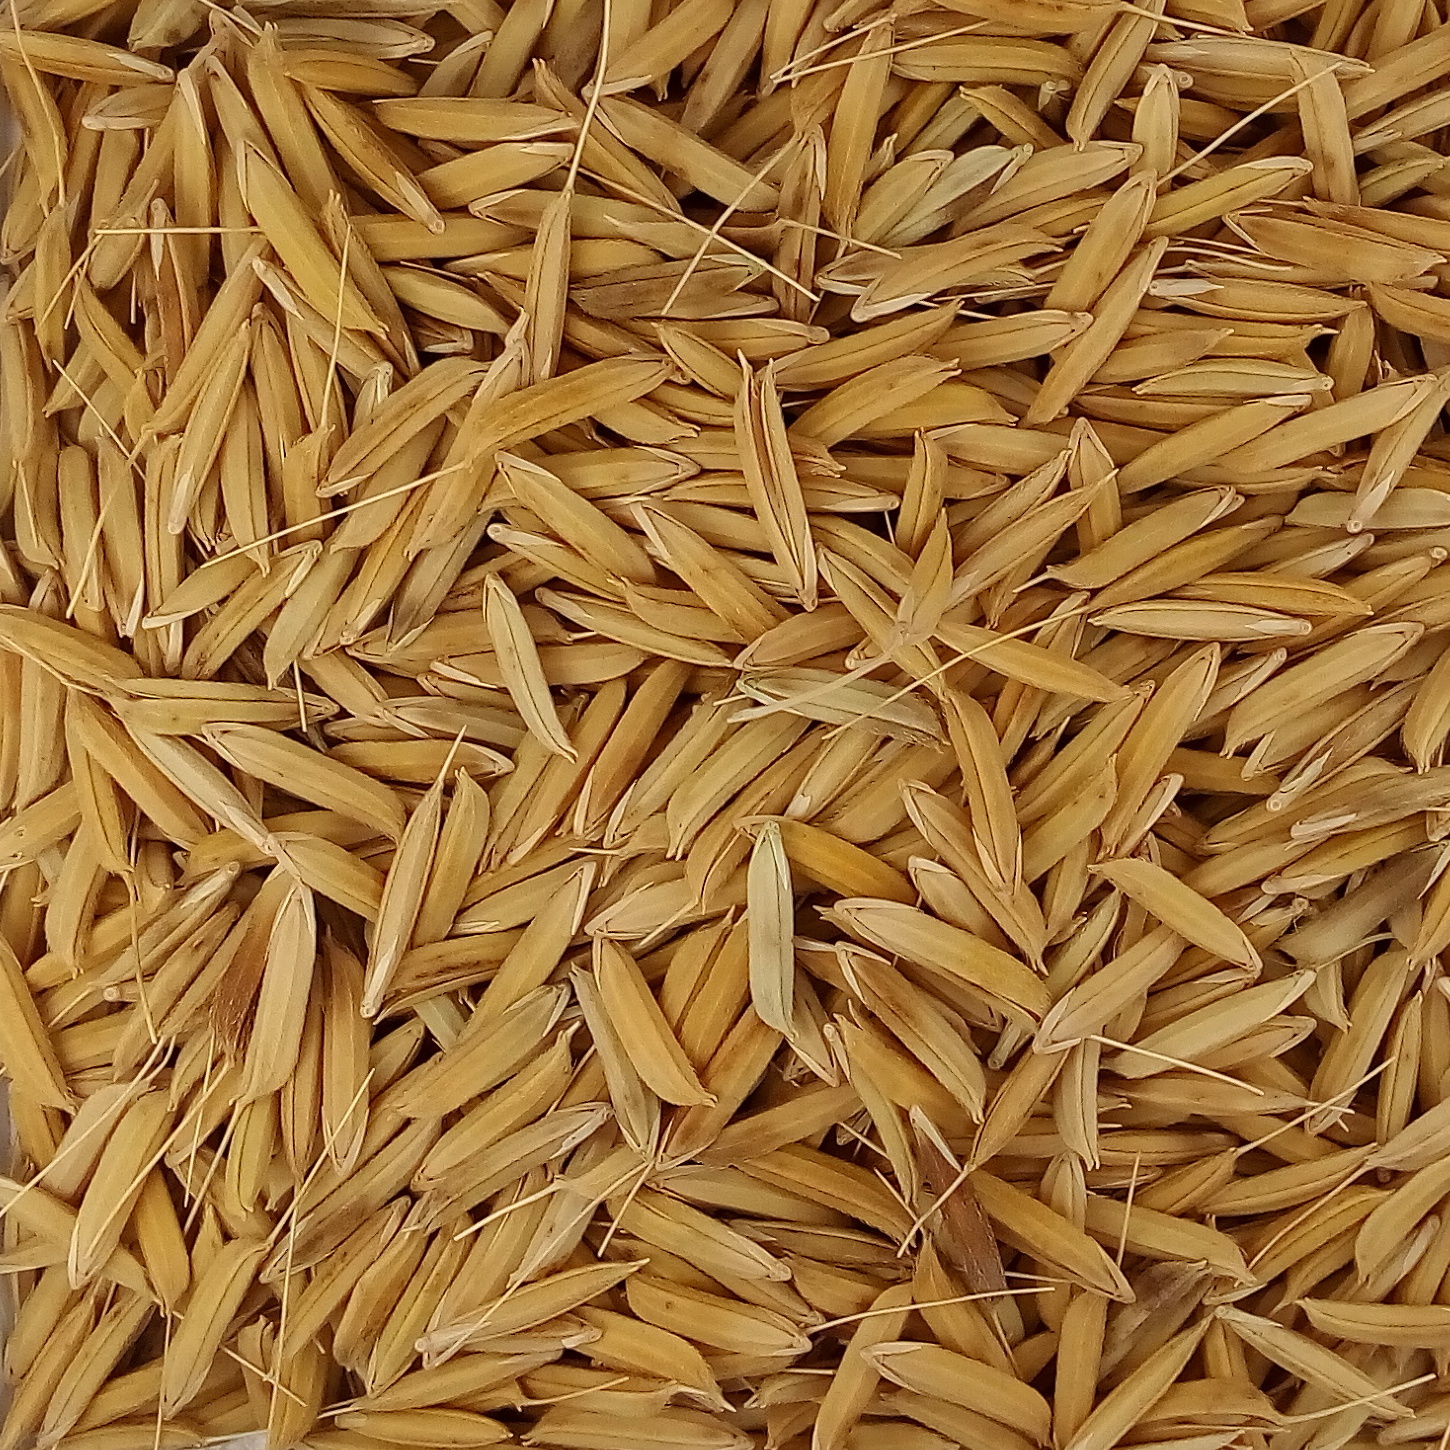
Rice seed variety: 1728